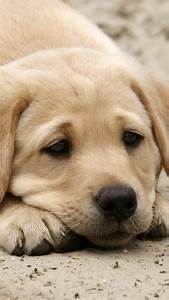
Label: cane